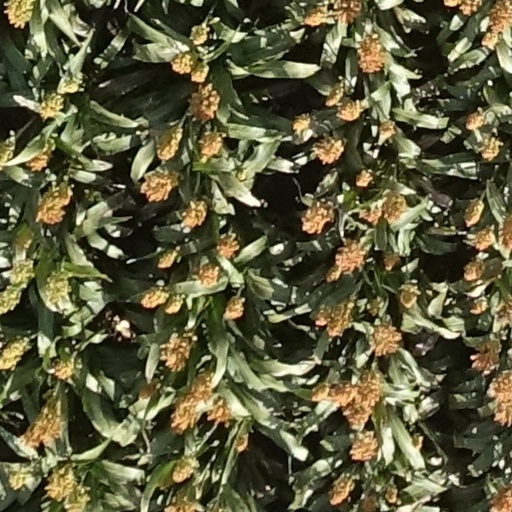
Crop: sorghum